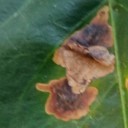
Label: Miner